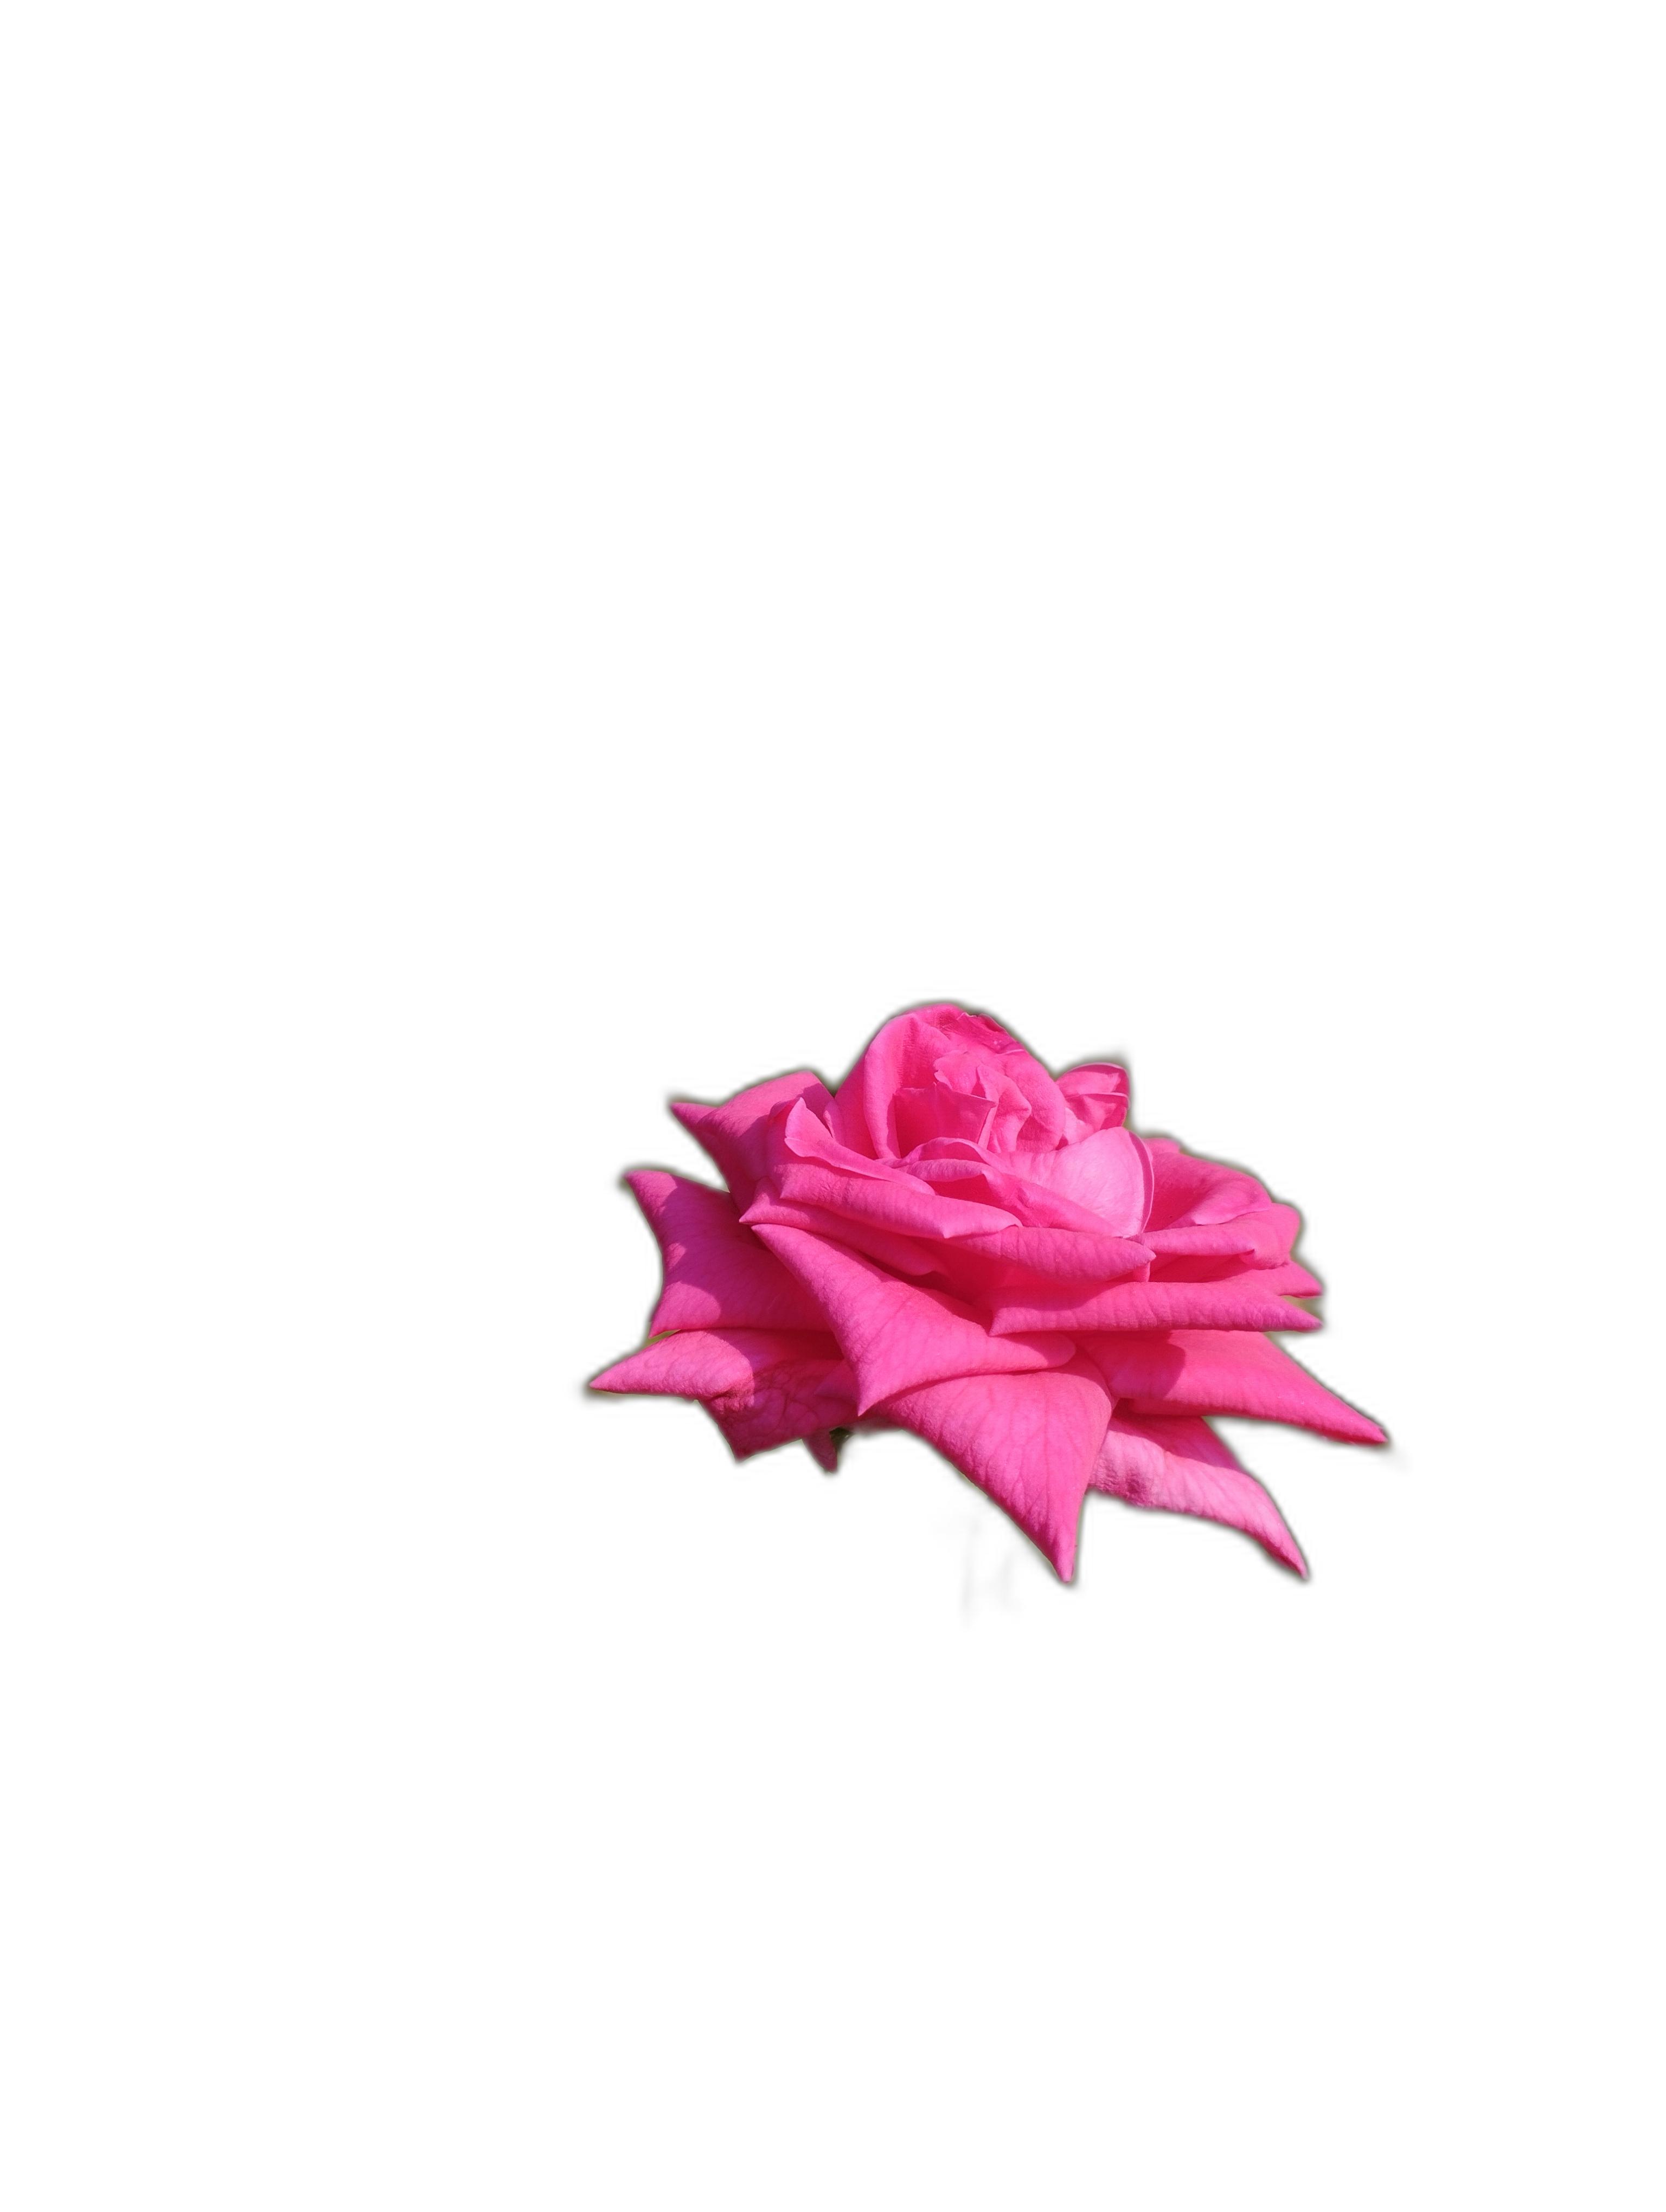
Label: Rose